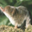
Label: shrew